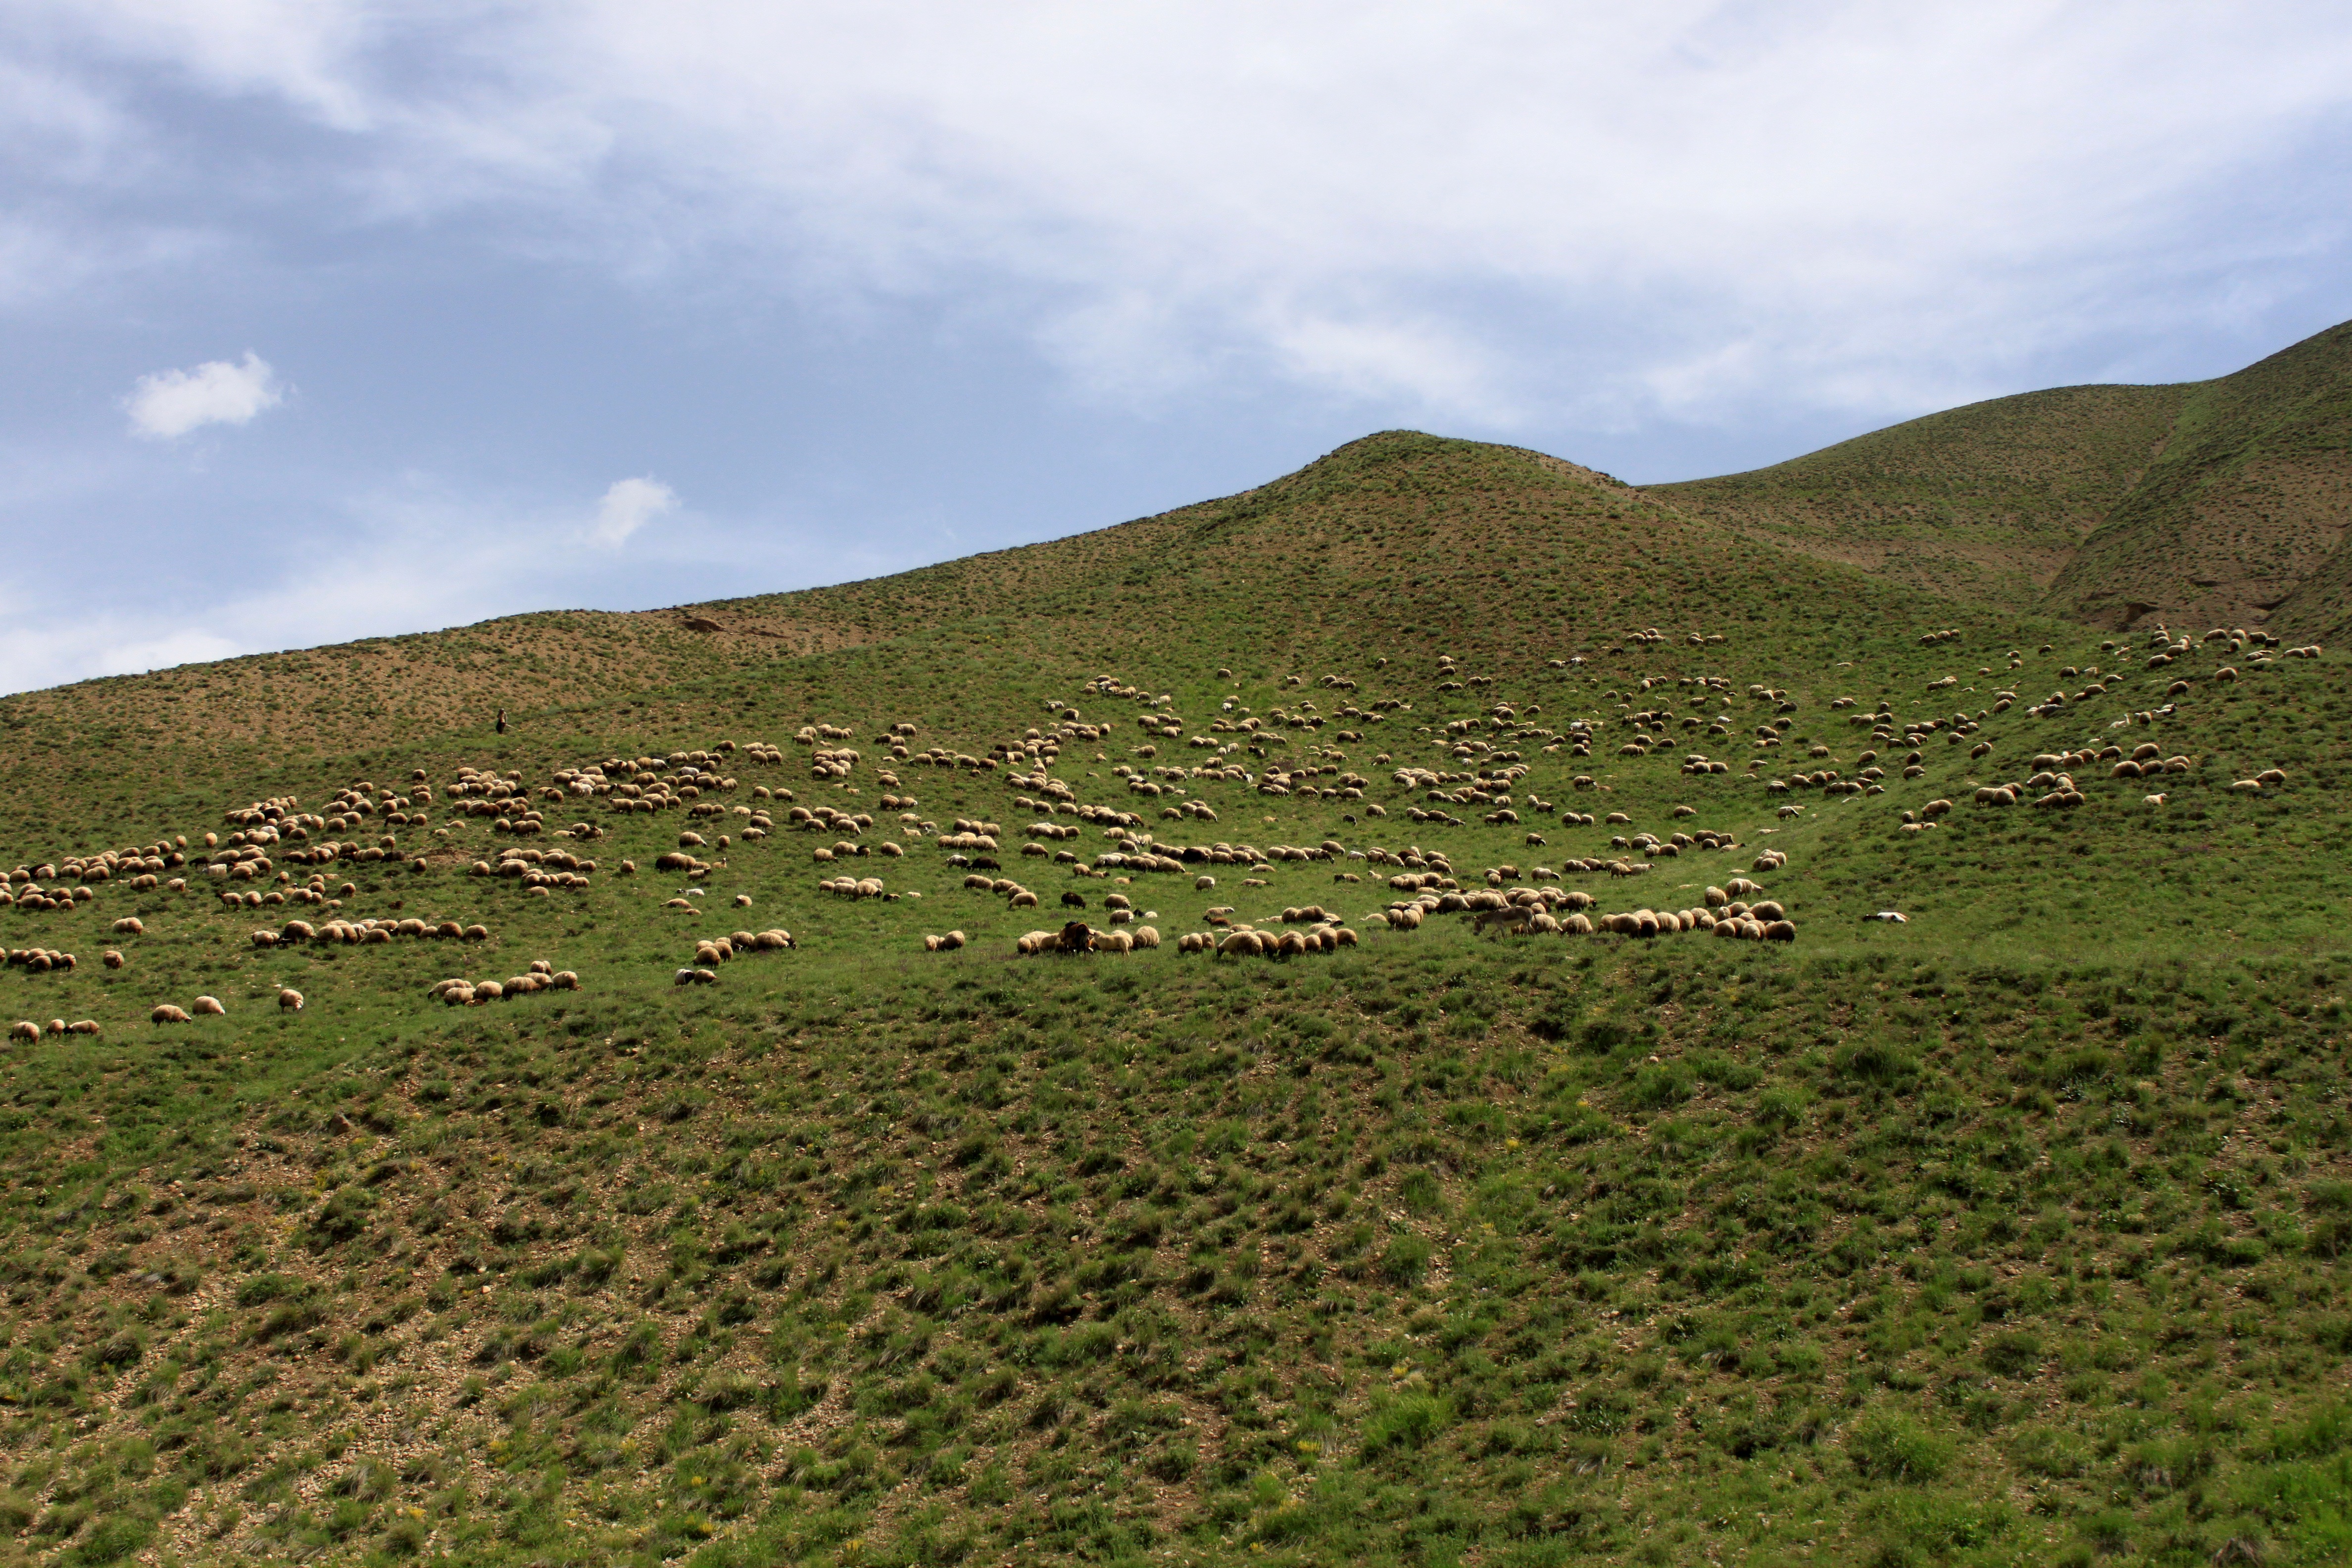
landscape, nature, grass, horizon, wilderness, mountain, sky, field, meadow, prairie, hill, van, mountain range, green, herd, pasture, sheep, rocky, highland, terrain, ridge, plain, grassland, plateau, fell, habitat, loch, ecosystem, tundra, steppe, rural area, landform, natural environment, geographical feature, mountainous landforms